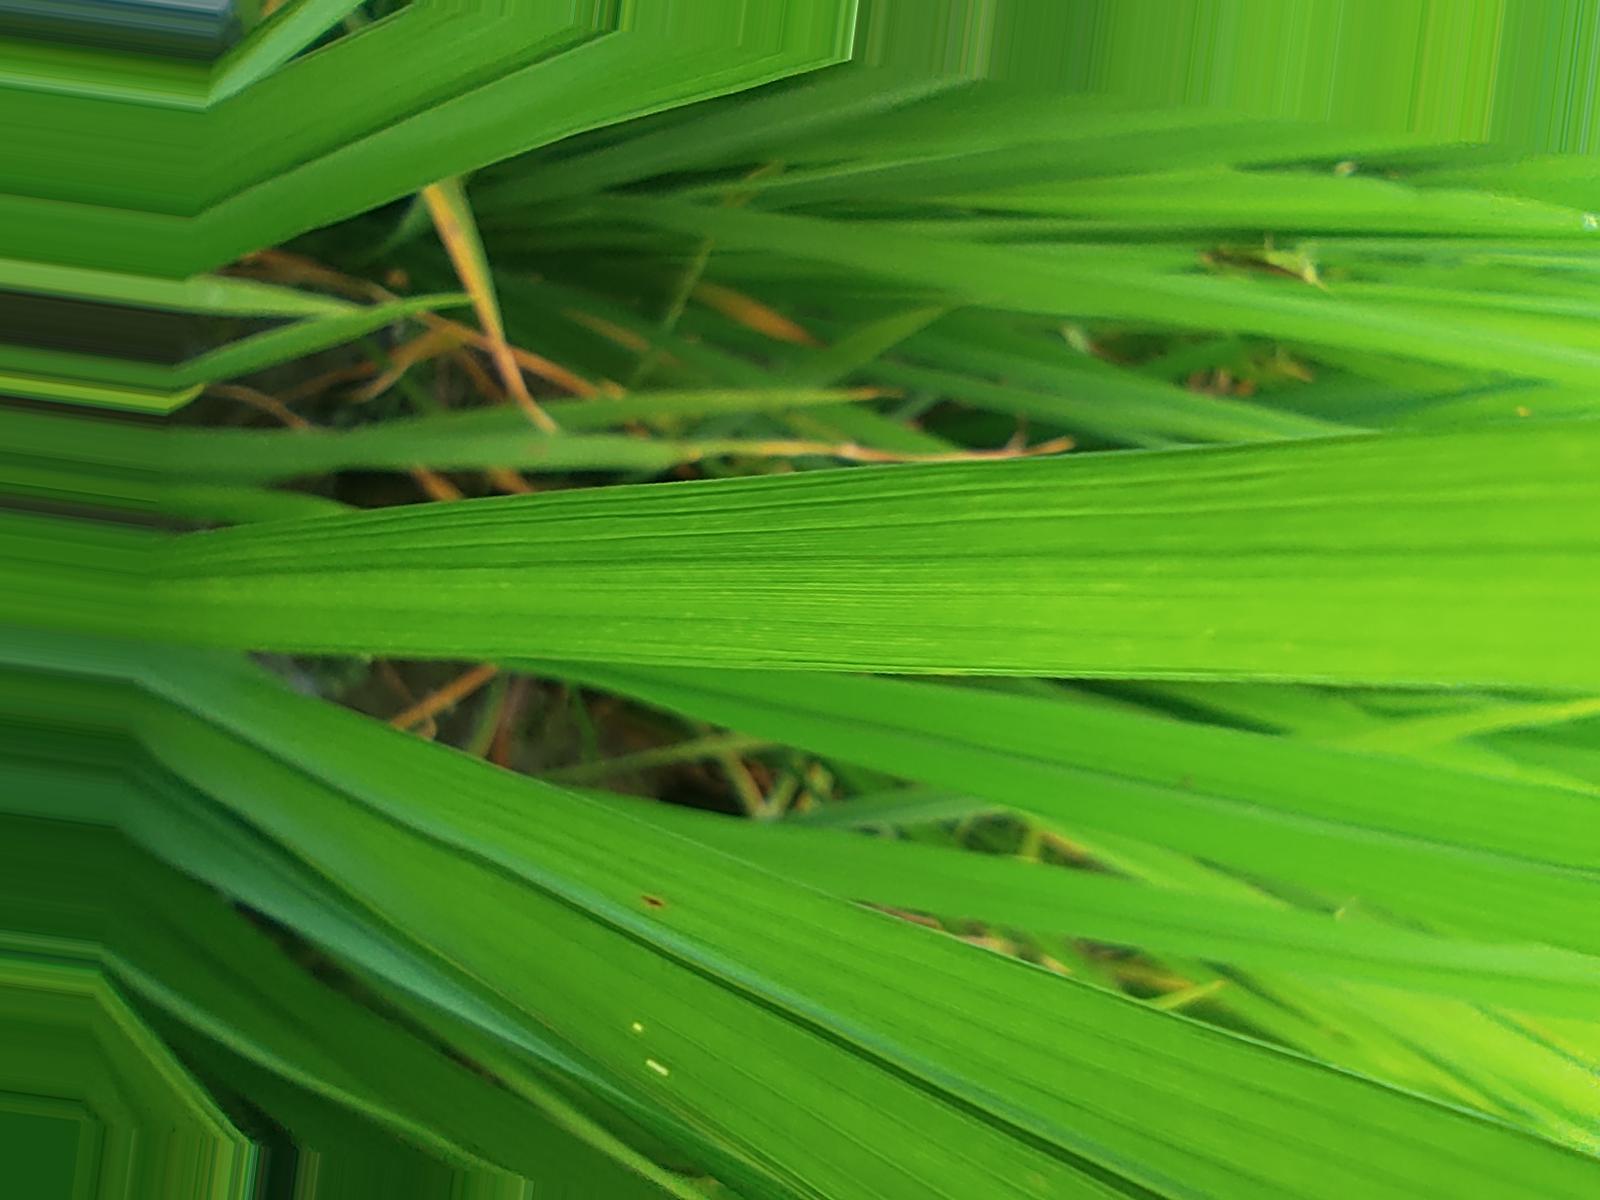
Nhãn: Healthy